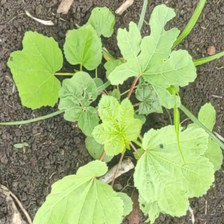
Weed species: Little_Mallow(Malva parviflora)